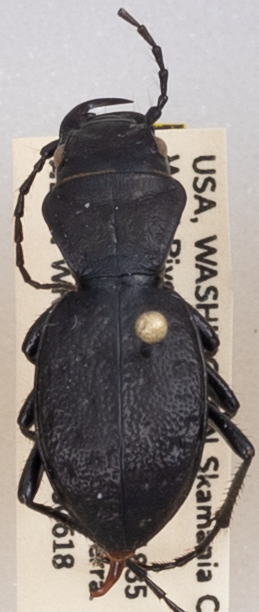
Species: Omus dejeanii
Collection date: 2019-06-18
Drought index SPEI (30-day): -0.932
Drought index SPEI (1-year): -2.09
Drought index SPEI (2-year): -2.09